Greenville Bridge

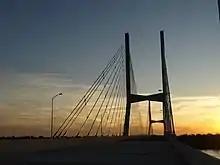
Wire cable fans on cable-stayed Greenville Bridge

Building the approaches, including shorter spans of approach bridge work and structural support systems for the bridge, was the responsibility of each state. For both states, the approach bridges are constructed of a series of three span units, each unit long. Construction of Arkansas' approach of highway and bridge, costing $66 million, began in March 2006; Mississippi began its approach in April 2006, costing almost $86 million. Hill Brothers Construction and Jensen Construction, in a joint venture with the Rasmussen Group, were awarded the contract for the eastern approach of US 82 in Greenville to the Mississippi River crossing. Hills Brothers Construction was awarded an $85.9 million contract to work on the road deck of the Mississippi approach to the bridge, the concrete footings, and the substructure and superstructure of that portion. Austin Bridge and Road was awarded a $65 million contract to build Arkansas's of approach bridge and of connecting roadway which was completed in August 2009. The remaining contract, to apply a latex surface to the bridge, add stripes, tie US 82 into the approaches and dismantle the Humphreys Bridge, was awarded in January 2010.